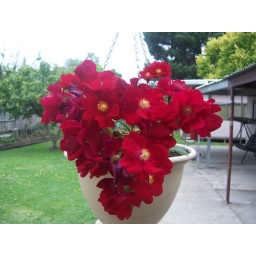
A charming hanging basket Tesselaar rose red. Heart in shape